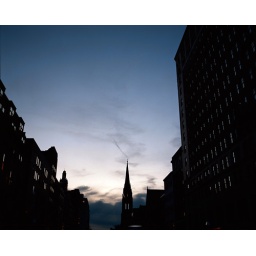
sky above newberry street